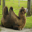
Label: camel